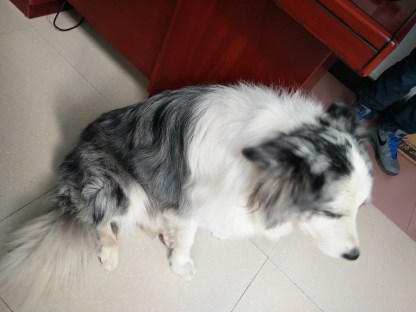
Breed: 2594-n000109-Border_collie